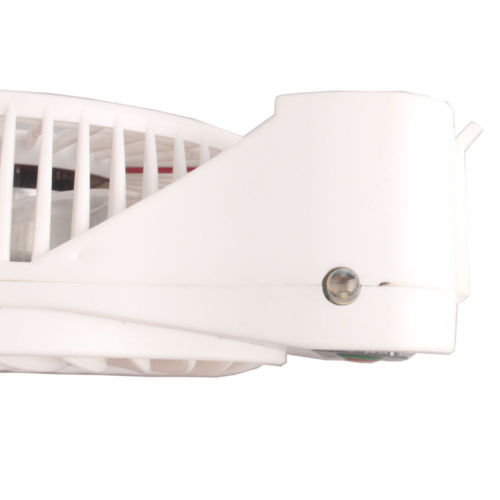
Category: fan